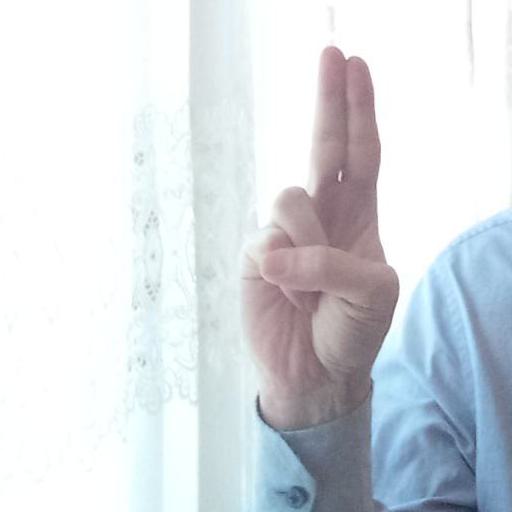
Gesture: two_up